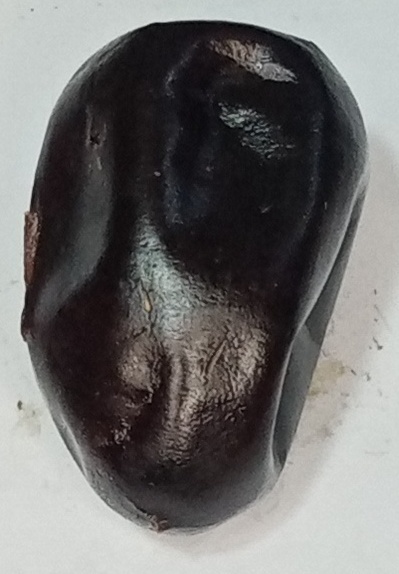
Variety: kupro
Size: large
Grade: grade-1